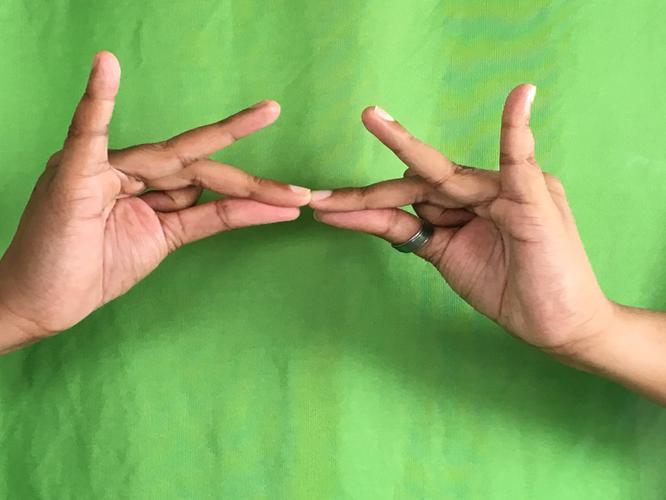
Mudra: Sakata
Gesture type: double_hand